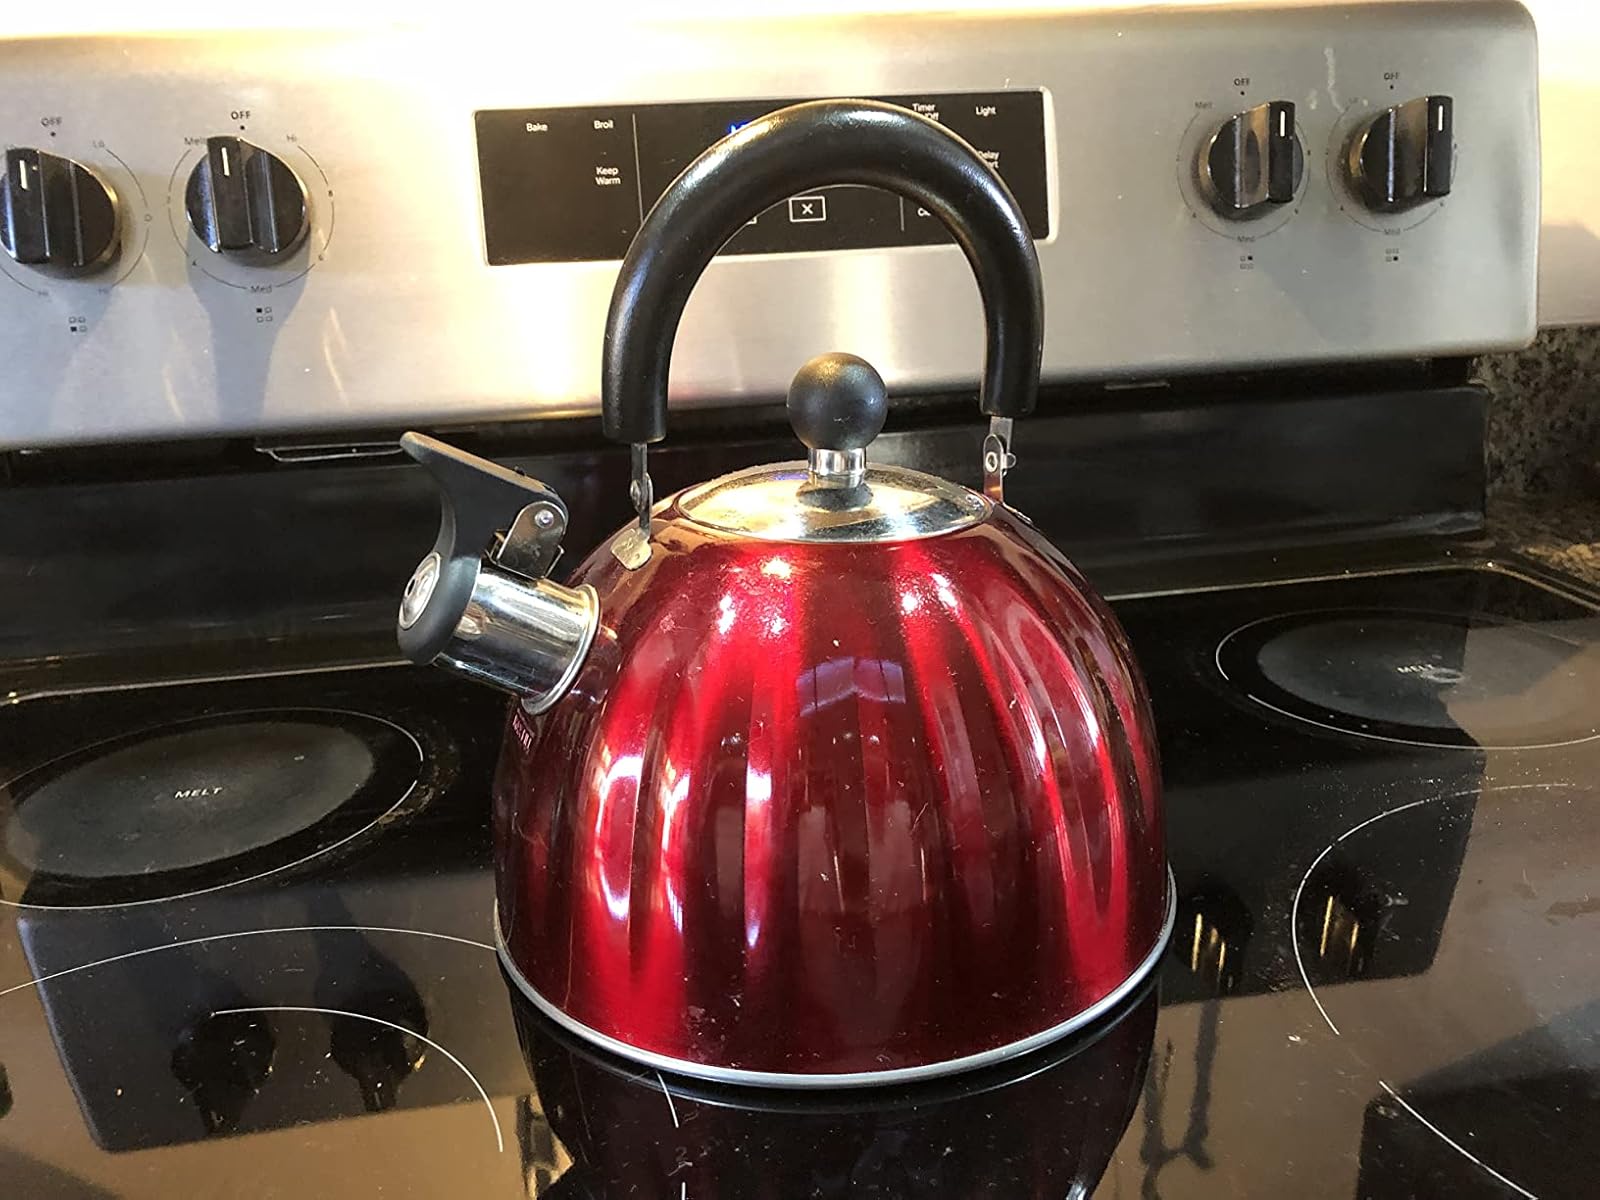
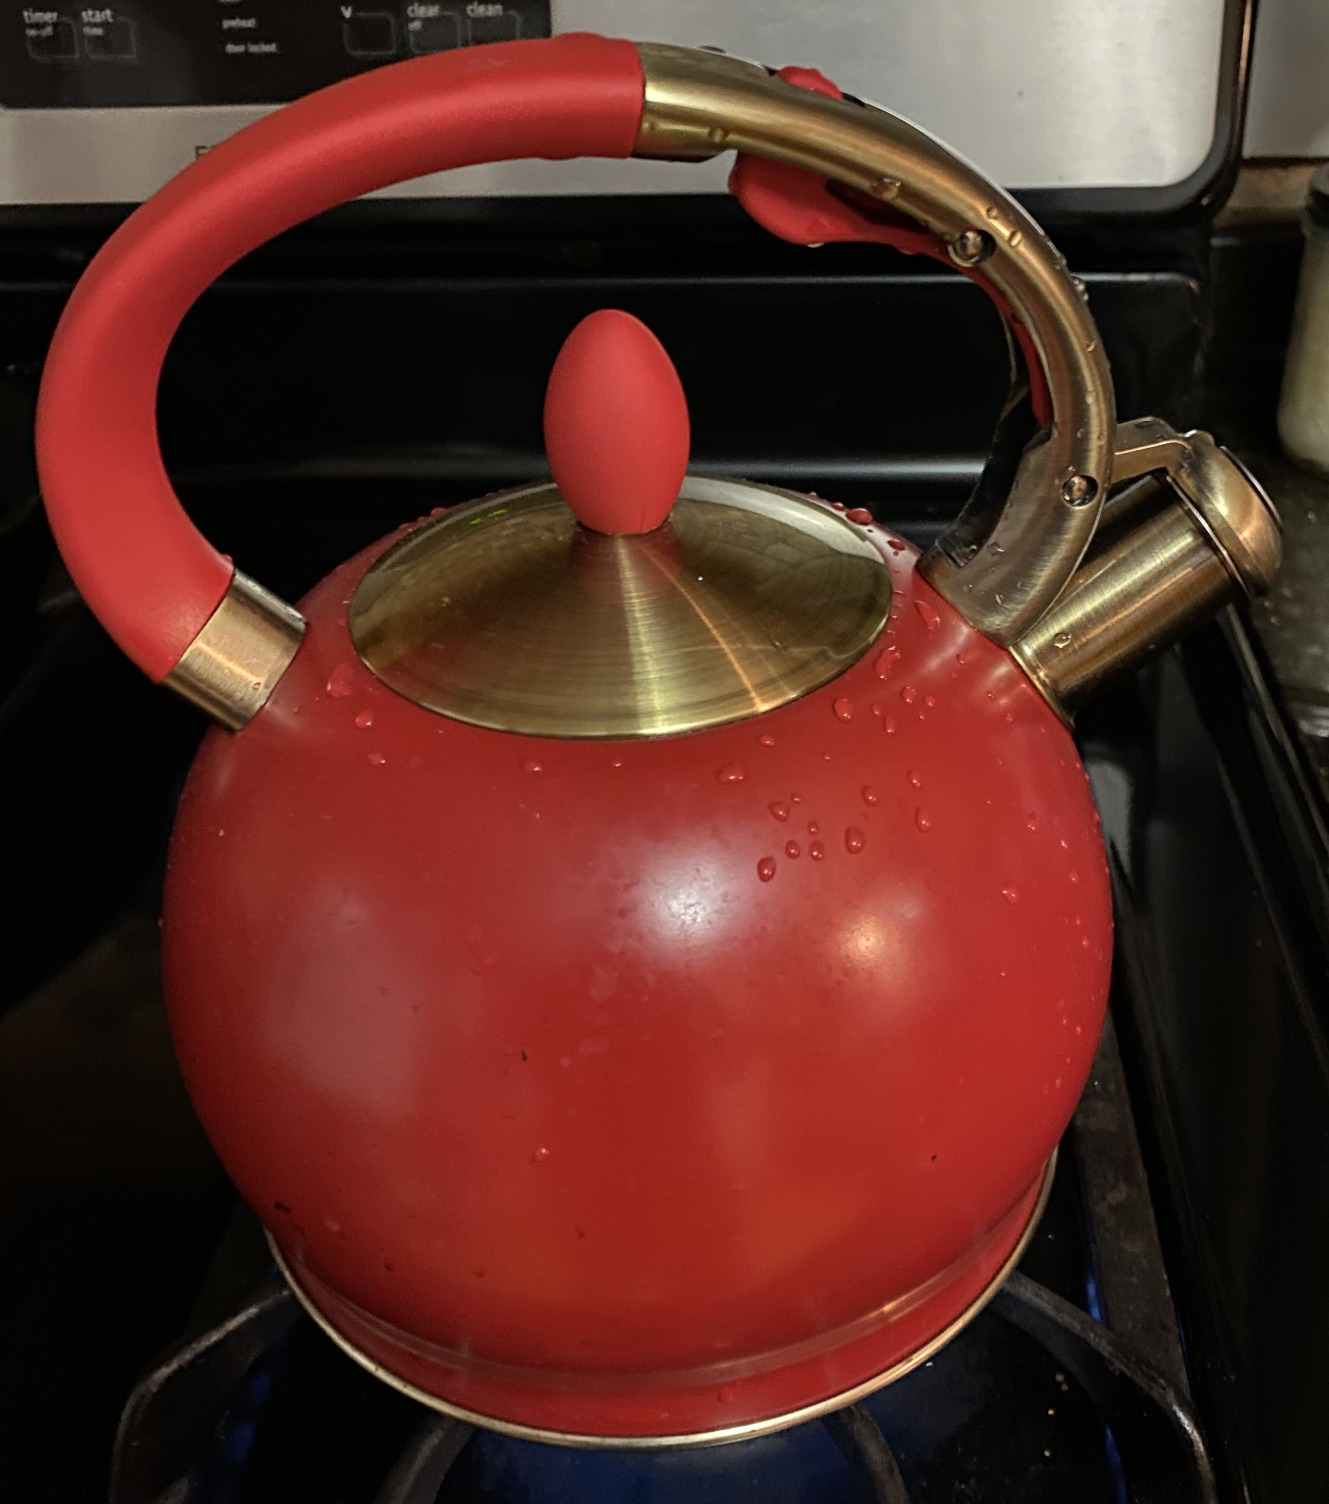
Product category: items_kettle
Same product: no